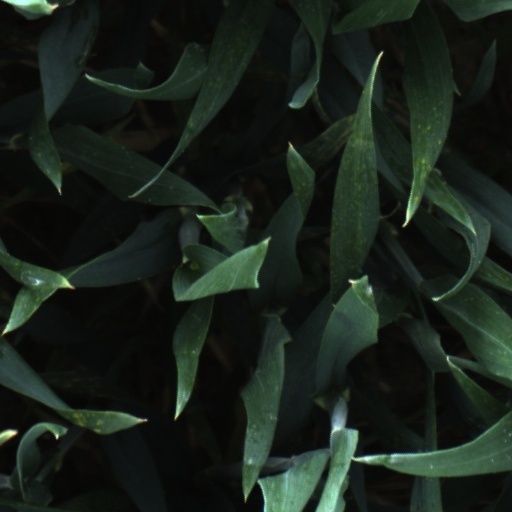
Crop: wheat